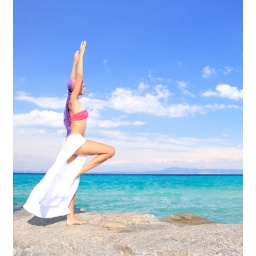
a beautiful girl in bikini on the beach in Greece